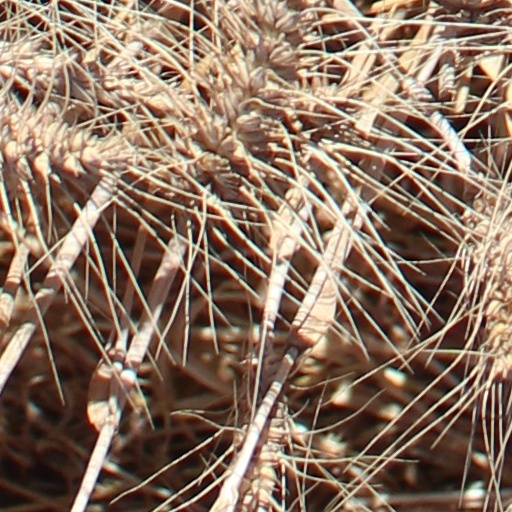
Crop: wheat